Digital antenna array

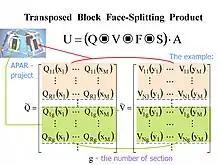
Transposed Block Face-splitting product in the model of a Multi-Face radar with DAA, proposed by V. Slyusar in 1996

The main approach to digital signal processing in DAA is the "digital beamforming" after Analog-to-digital converters (ADC) of receiver channels or before Digital-to-analog converters (DAC) by transmission.